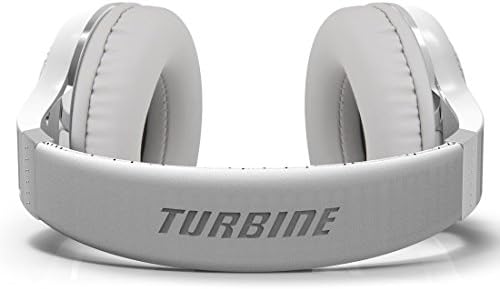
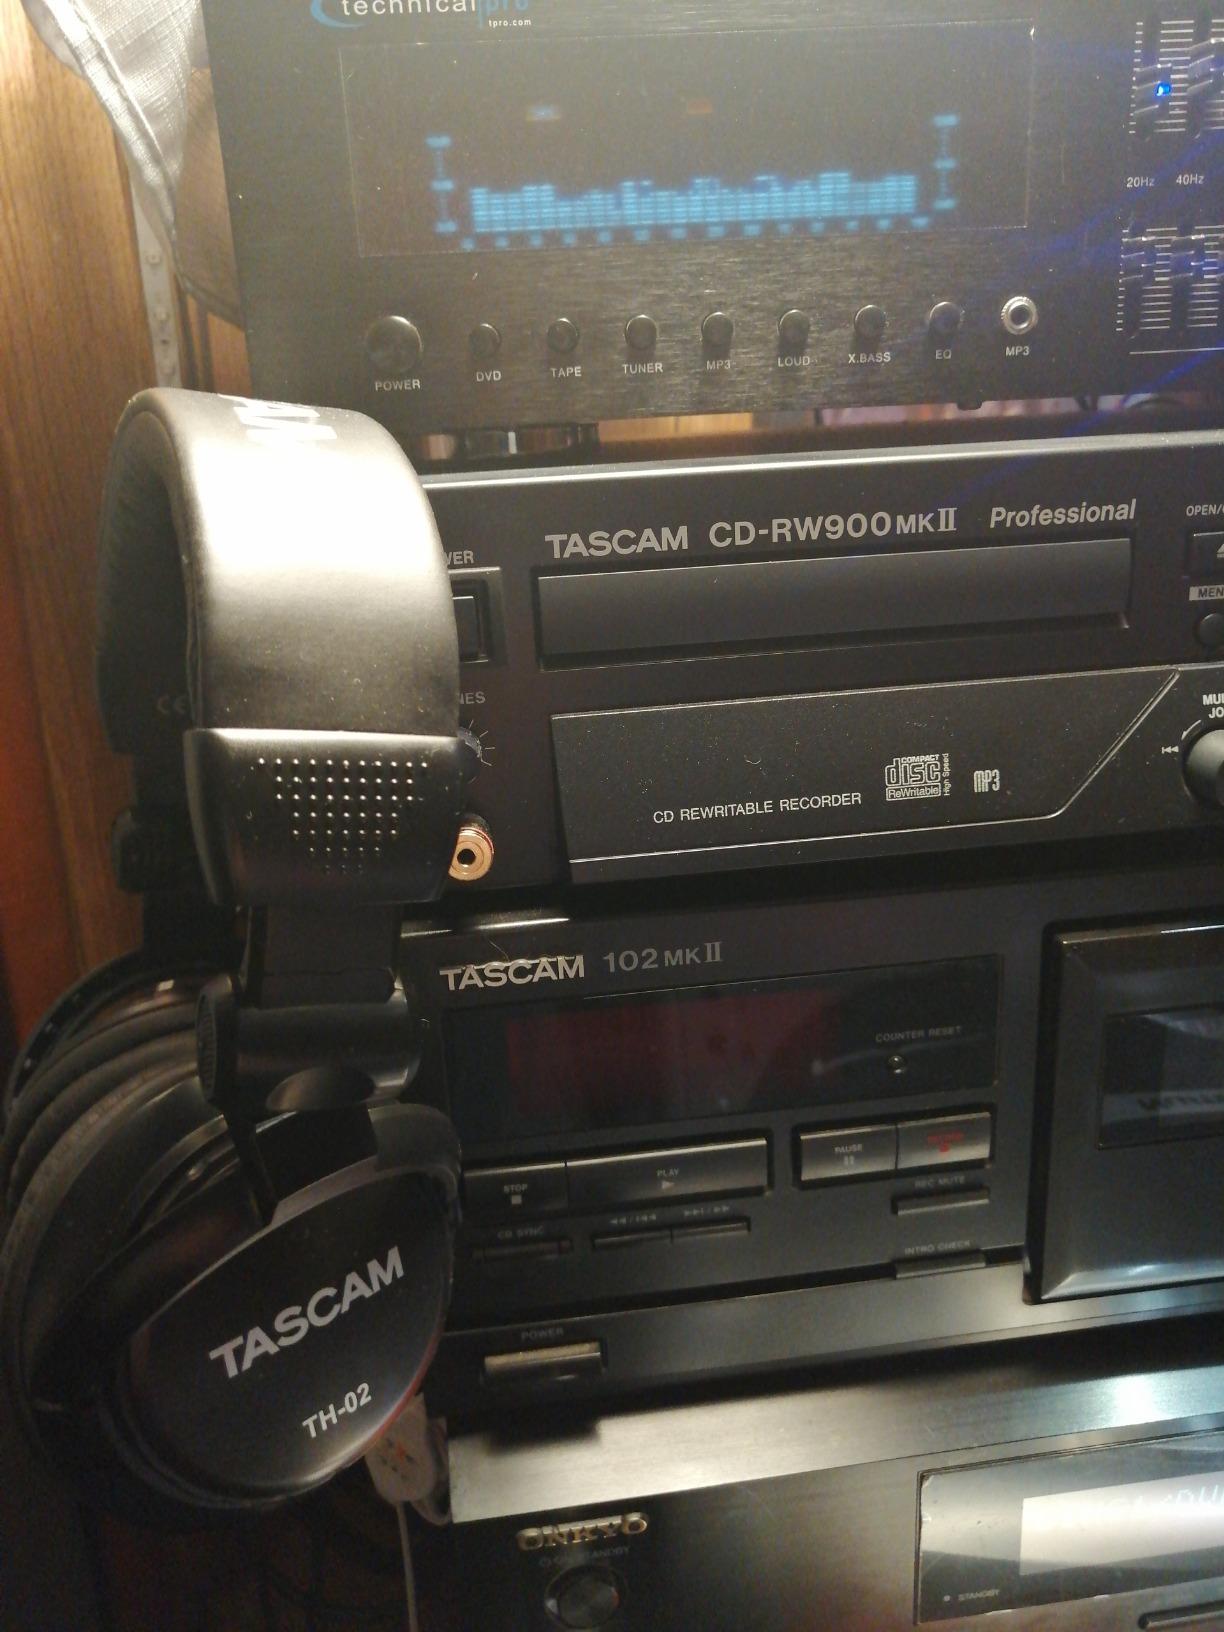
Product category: headphones
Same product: no